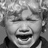
Emotion: sad